Eurovision Song Contest 1991

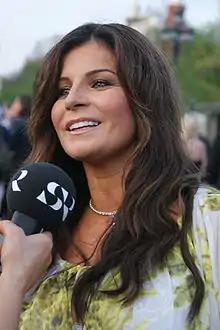
's Carola "(pictured in 2009)" won the contest following a draw for first place and a tie-break procedure being implemented.

The contest took place on 4 May 1991 at 21:00 (CEST) with a duration of 3 hours and 13 minutes. The show was presented by the Italian singers Gigliola Cinquetti and Toto Cutugno, the two artists which up until this point had won the contest for and respectively. Unlike the majority of previous contest presenters, who had conducted the events in English and French, for the majority of the 1991 contest the two presenters spoke solely in Italian, with only the voting sequence being conducted in Italian, English, and French.